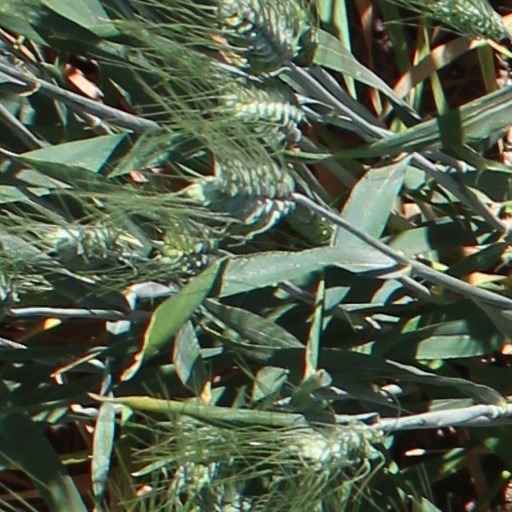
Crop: wheat